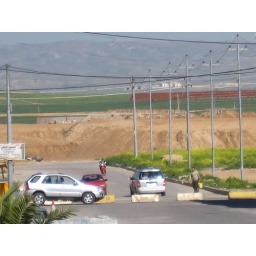
Aynkawa street scene with mountains in the background